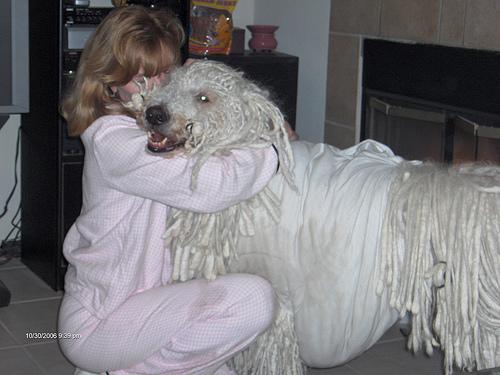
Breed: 318-n000115-komondor